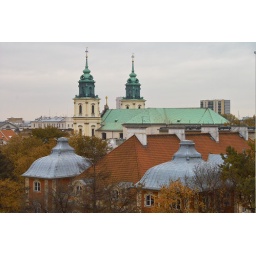
ISO200, auto white balance in-cam, auto white balance in SPP2.3, slight modification of sliders. Note same orange/salmon color building in foreground.